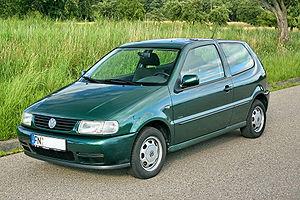
Une Volkswagen Polo verte.